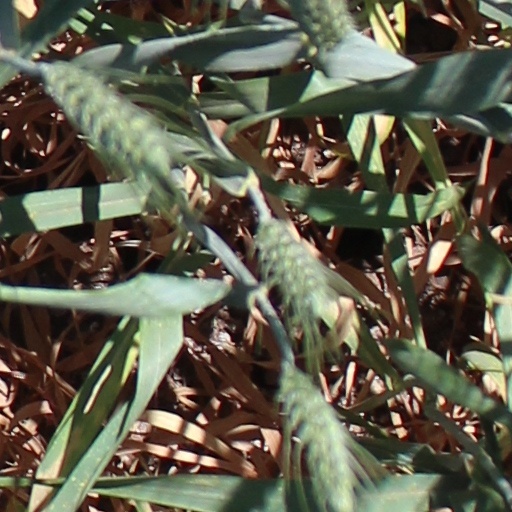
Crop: wheat